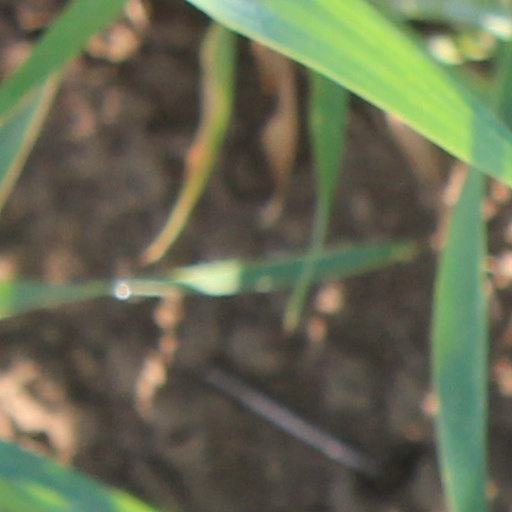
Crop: wheat